Peroz (Kidarite)

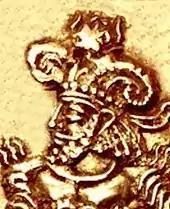
Peroz and his characteristic headgear with ram horns, may have been observed at the Siege of Amida by Ammianus Marcellinus in 359 CE.

This ruler is traditionally held to be Shapur II, although Ammanus Marcellinus doesn't expressly say so, and Shapur's traditional headgear, a crenellated crown, is very different. The headgear with ram's horn would rather correspond to that of Peroz as seen on many of his coins in the Sasanian style. Ammianus Marcellinus also mentions that the king, whom he assumes to be Shapur, was called "Saansaan" and "Pirosen" by the Persians, which could actually refer to "Šāhanšāh Pērōz", the ruler of the eastern Hunnic tribes (Chionites, Gelani, and Sagistani).